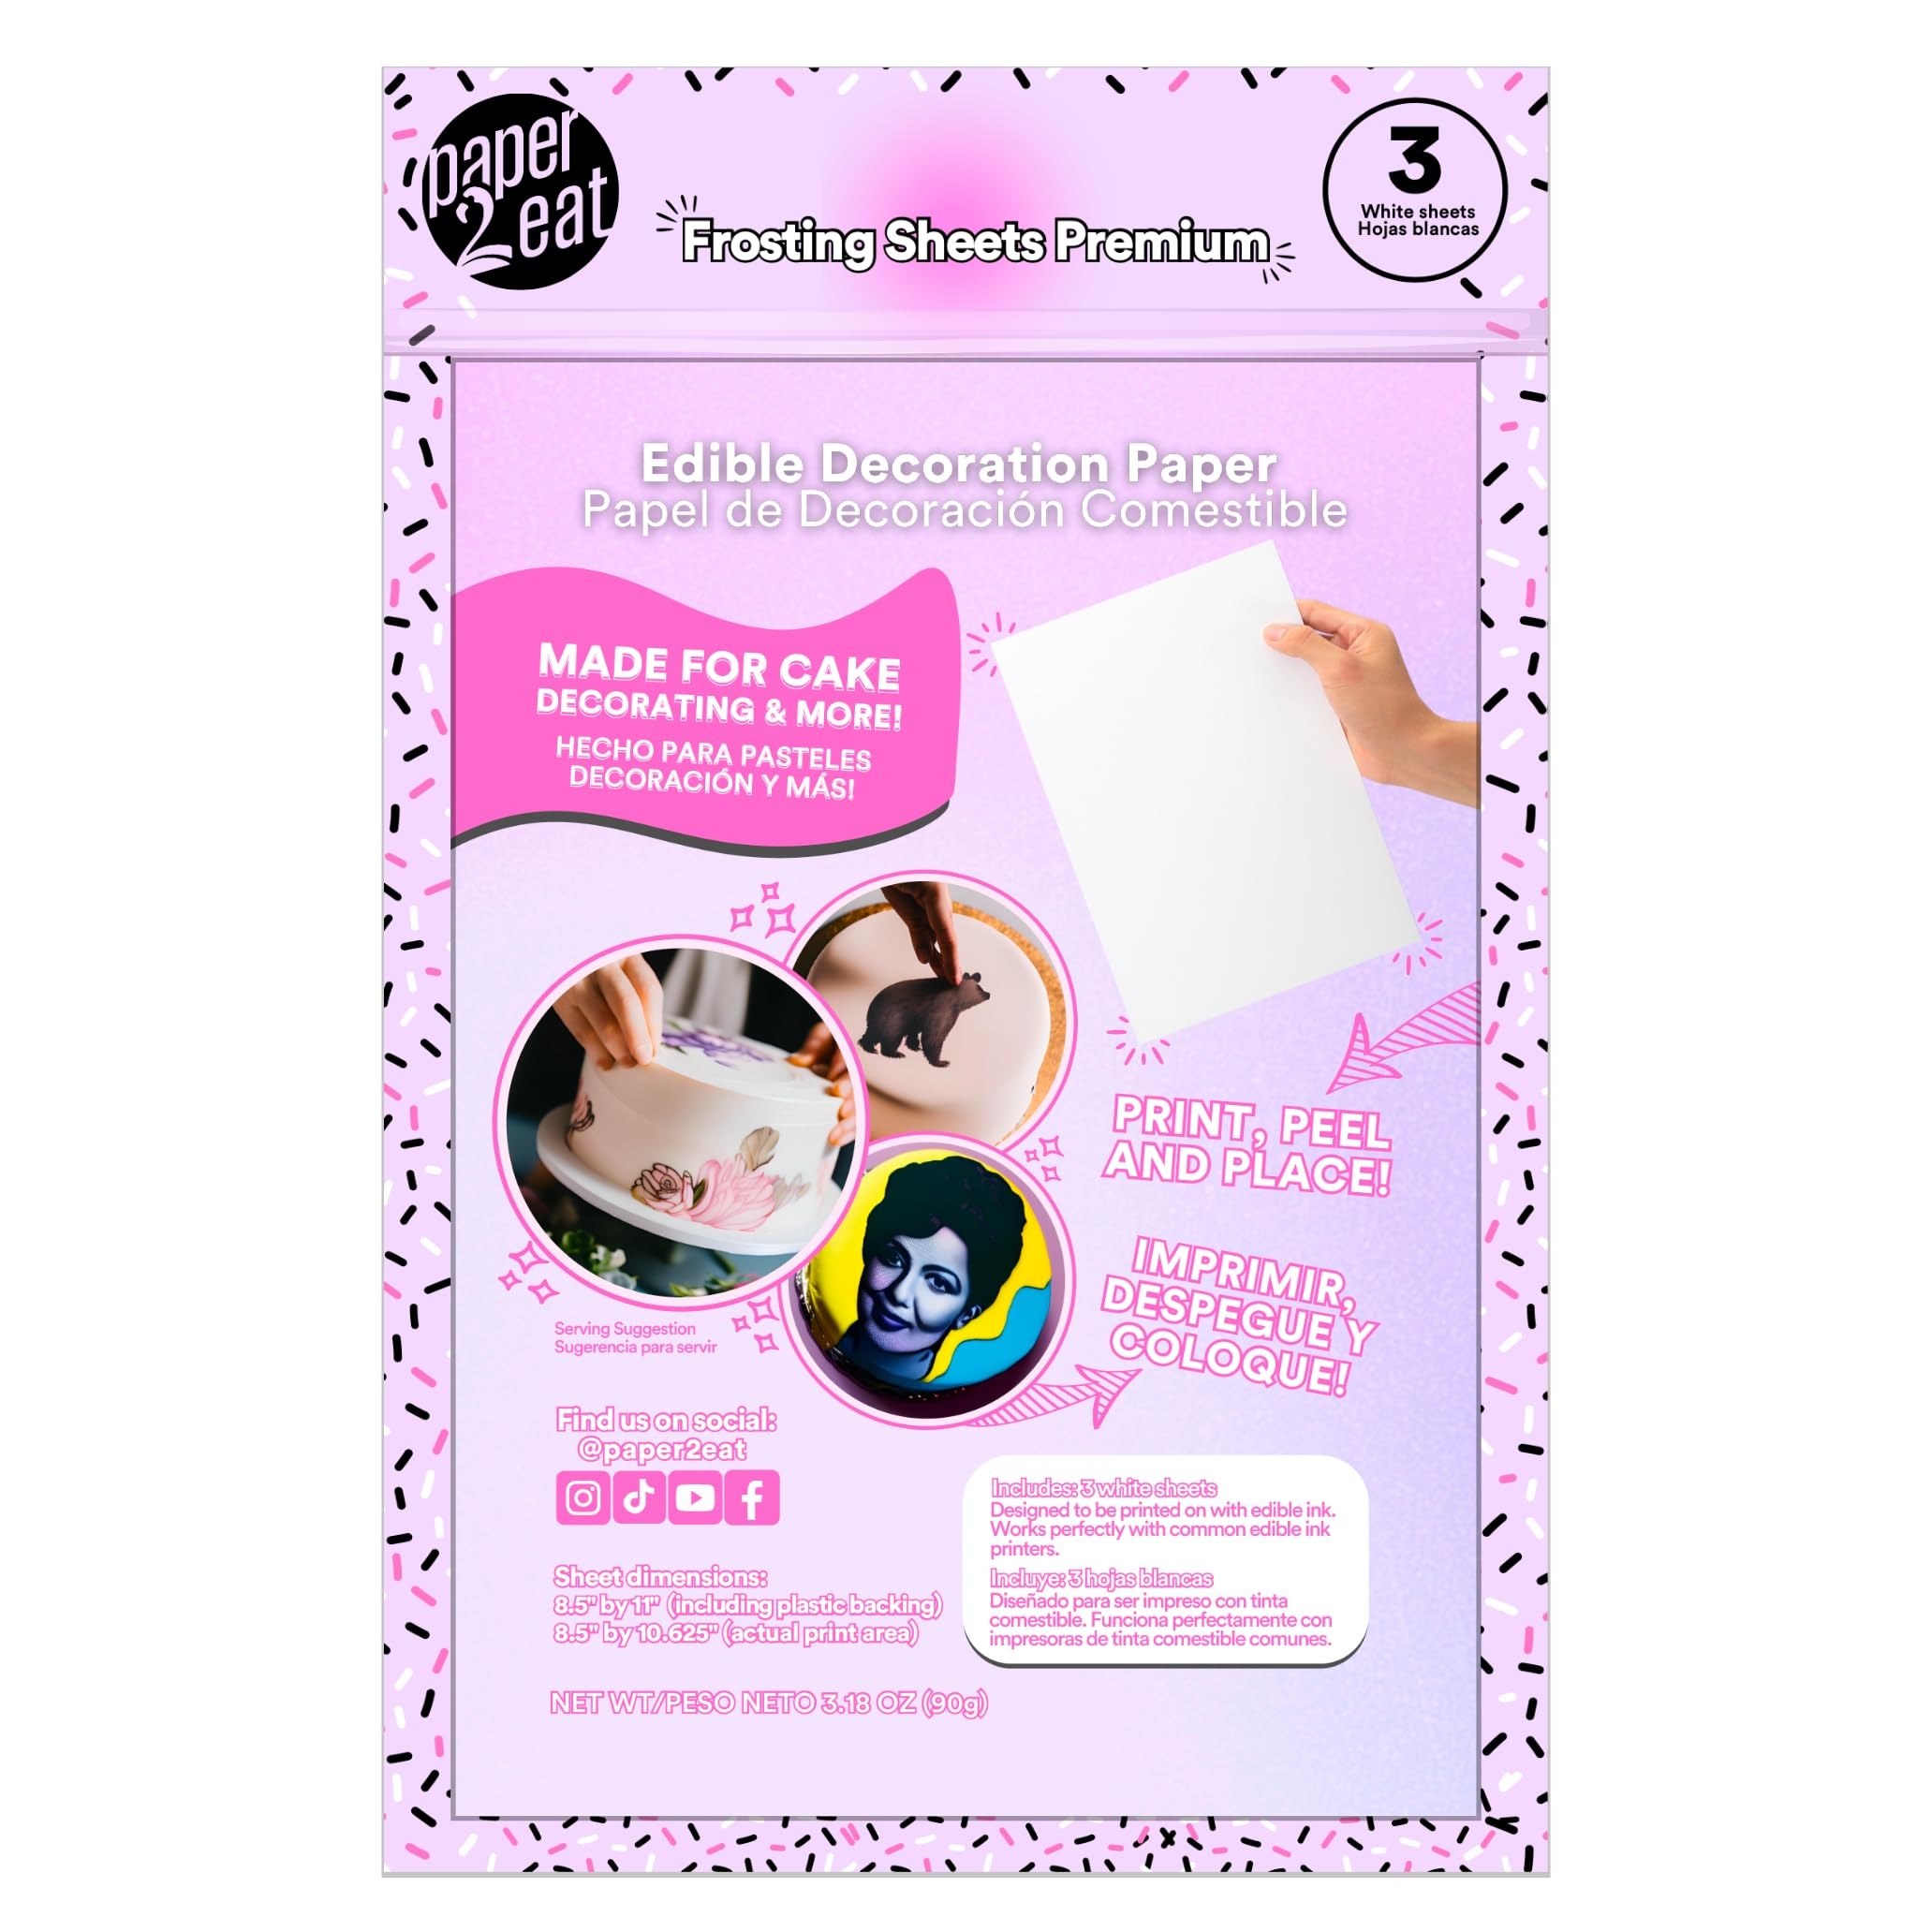
Item Name: paper2eat Frosting Sheets Premium 8.5“ x 11“ - 3 Count - White Edible Icing Sheets
Bullet Point 1: ✅ MOST POPULAR EDIBLE PAPER - Our premium quality frosting sheets are the best choice for edible toppers for pies, muffins, cookies and cake decorating.
Bullet Point 2: ✅ KOSHER CERTIFIED - Our icing sheets are gluten, soy and dairy free as well as vegan.
Bullet Point 3: ✅ VIVID HIGH RESOLUTION PRINTS - This letter sized edible paper is perfect for printing beautiful photos and images with all common edible paper printers.
Bullet Point 4: ✅ SHEETS/PACK; GREAT TASTE & EASY TO APPLY - All sheets come in a resealable bag to preserve freshness for a minimum of 18 months.
Bullet Point 5: ✅ EXCELLENT CUSTOMER SERVICE - If your order arrives damaged or the product isn't in excellent condition please contact us for assistance. We can be contacted in many ways. We won't leave you hanging and do our very best to make things right.
Product Description: Paper2eat Frosting Sheets Premium 8.5” x 11” - Our edible icing sheets are the most popular edible papers used for cake decoration. They come with a peel-off backing which is easy to remove once you are ready to apply your customized sheet to your cake. Frosting Sheets Premium can be applied to whipped cream and buttercream but also to other cake toppings such as chocolate candy, rolled fondant or royal icing. They can be used with all common edible paper printers and allow to print high resolution pictures in vivid colors. All ingredients are vegan as well as gluten, dairy, nuts and soy free. Try them and see for yourself why thousands of customers worldwide love to work with our Frosting Sheets Premium 8.5” x 11”. Size: app. 8.5 x 11 inches (letter size) Thickness: app. 0.5 mm Content: 3 Sheets, 24 Sheets, 48 Sheets, 96 Sheets as an option Packaging: Resealable bag Cardboard box Shelf life: approximately 18 months Life on a cake: approximately 1 day if applied to whipped cream up to a few days if applied to Royal Icing Weight of Article: 2 lbs 2 oz.
Value: 3.0
Unit: Count

Price: 14.99